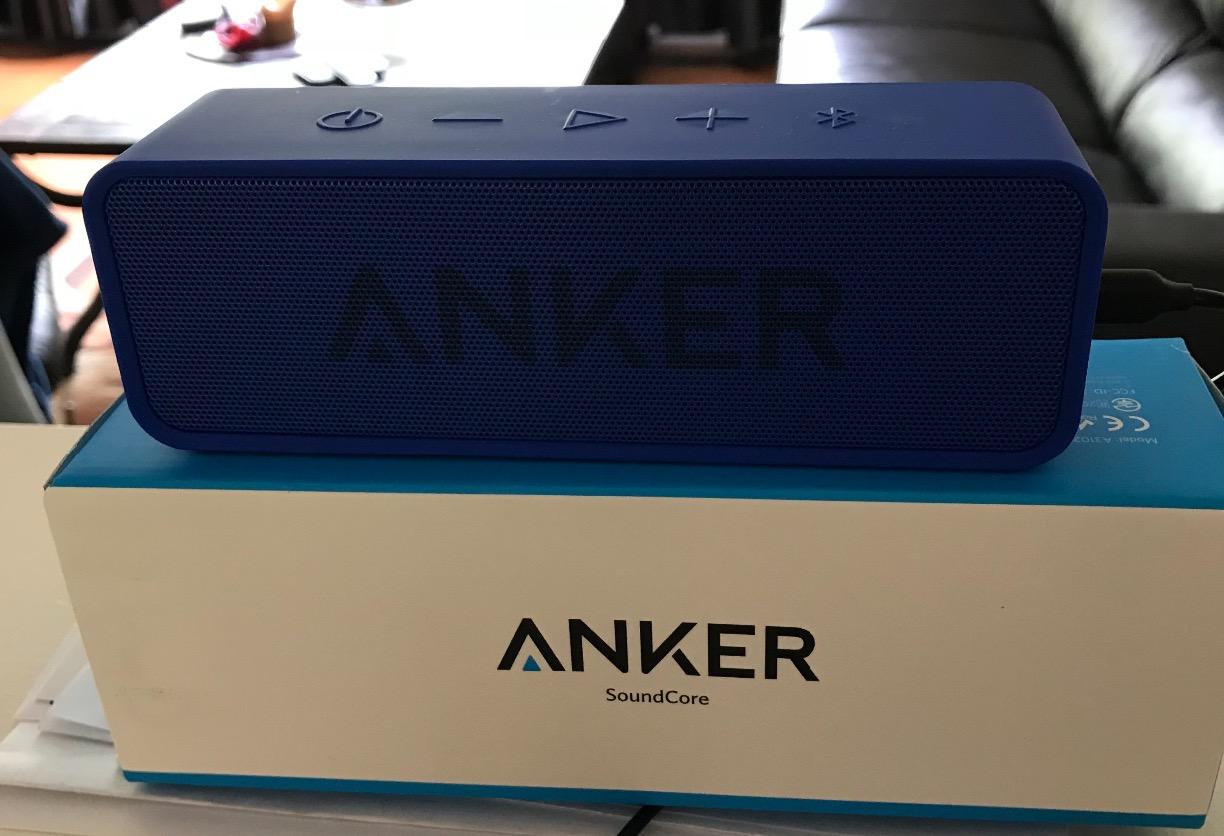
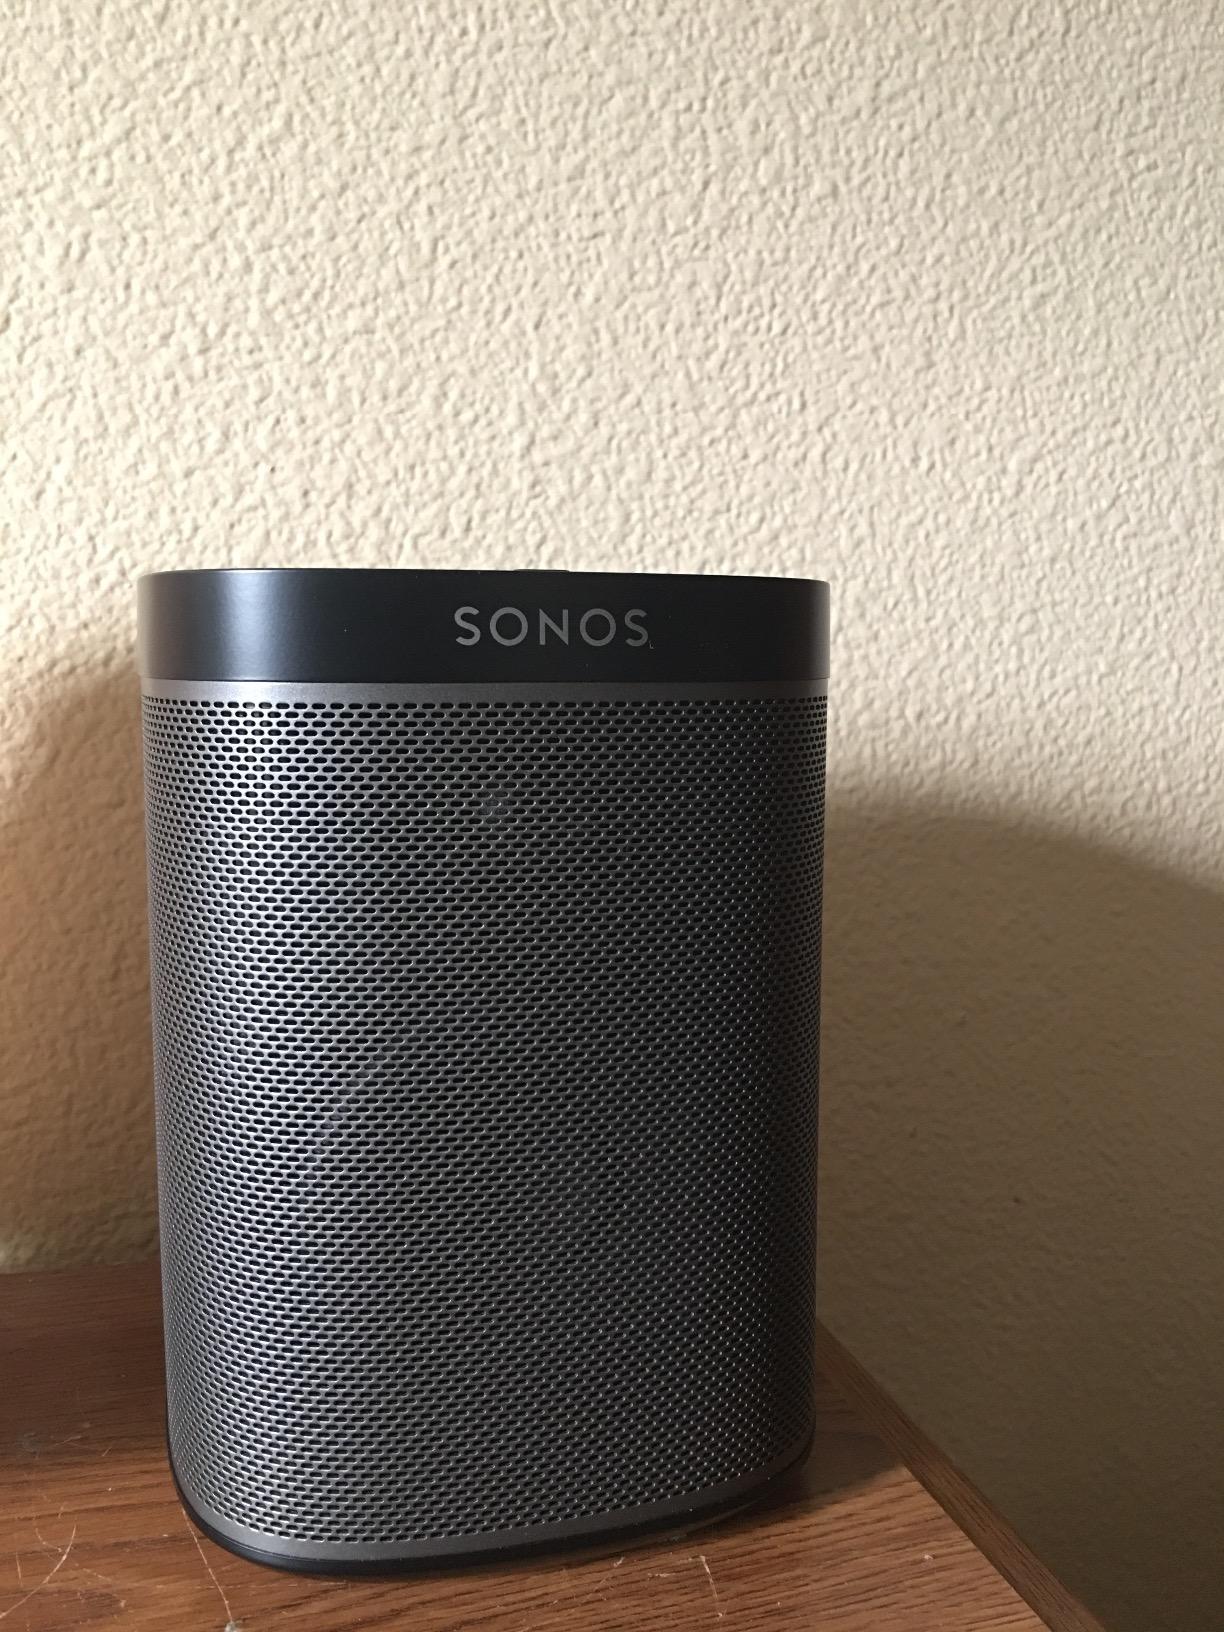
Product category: speaker
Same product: no